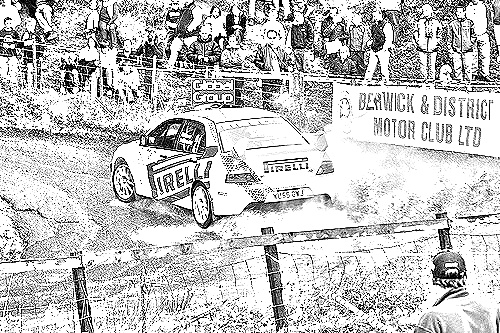
Portrait style: Sketch Portrait